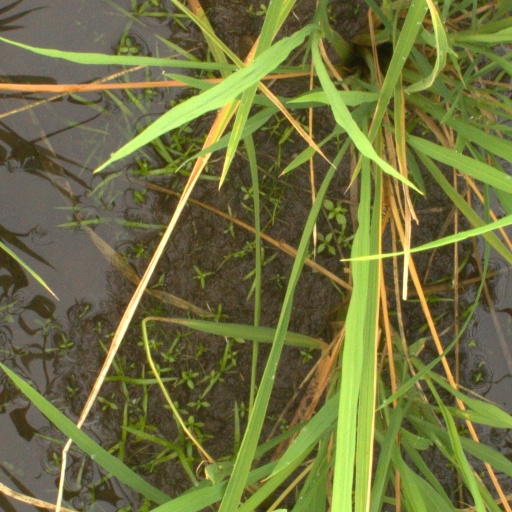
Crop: rice